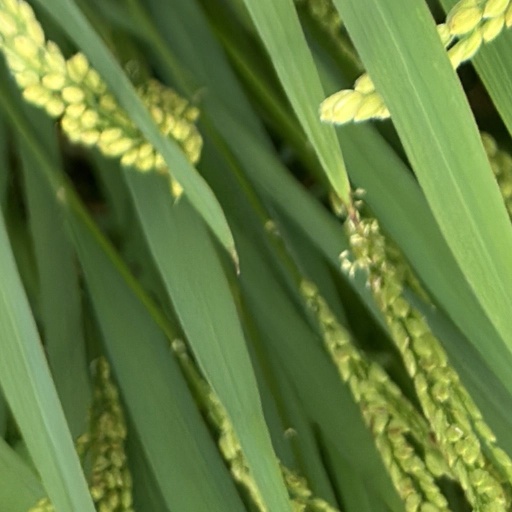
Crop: rice